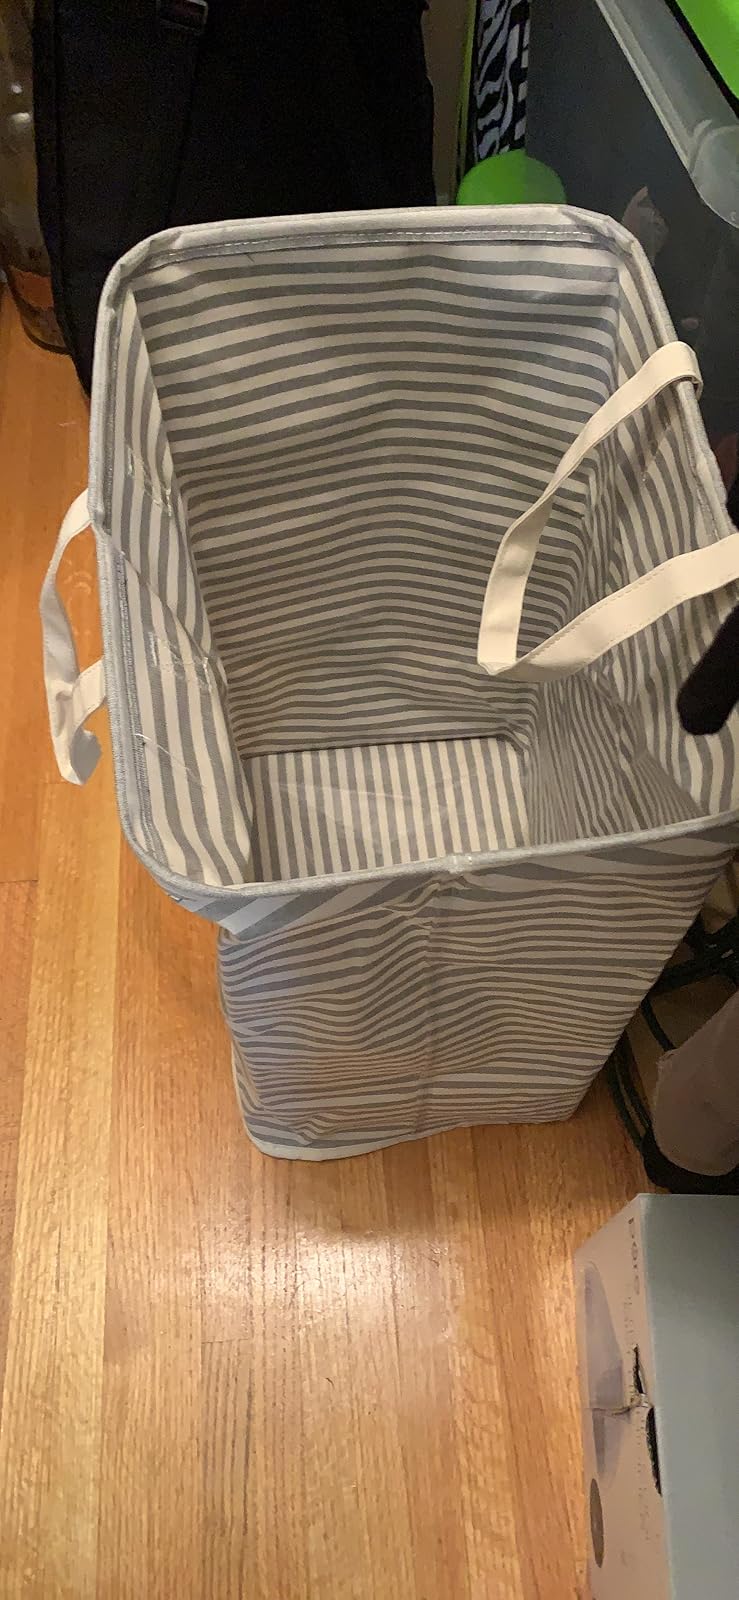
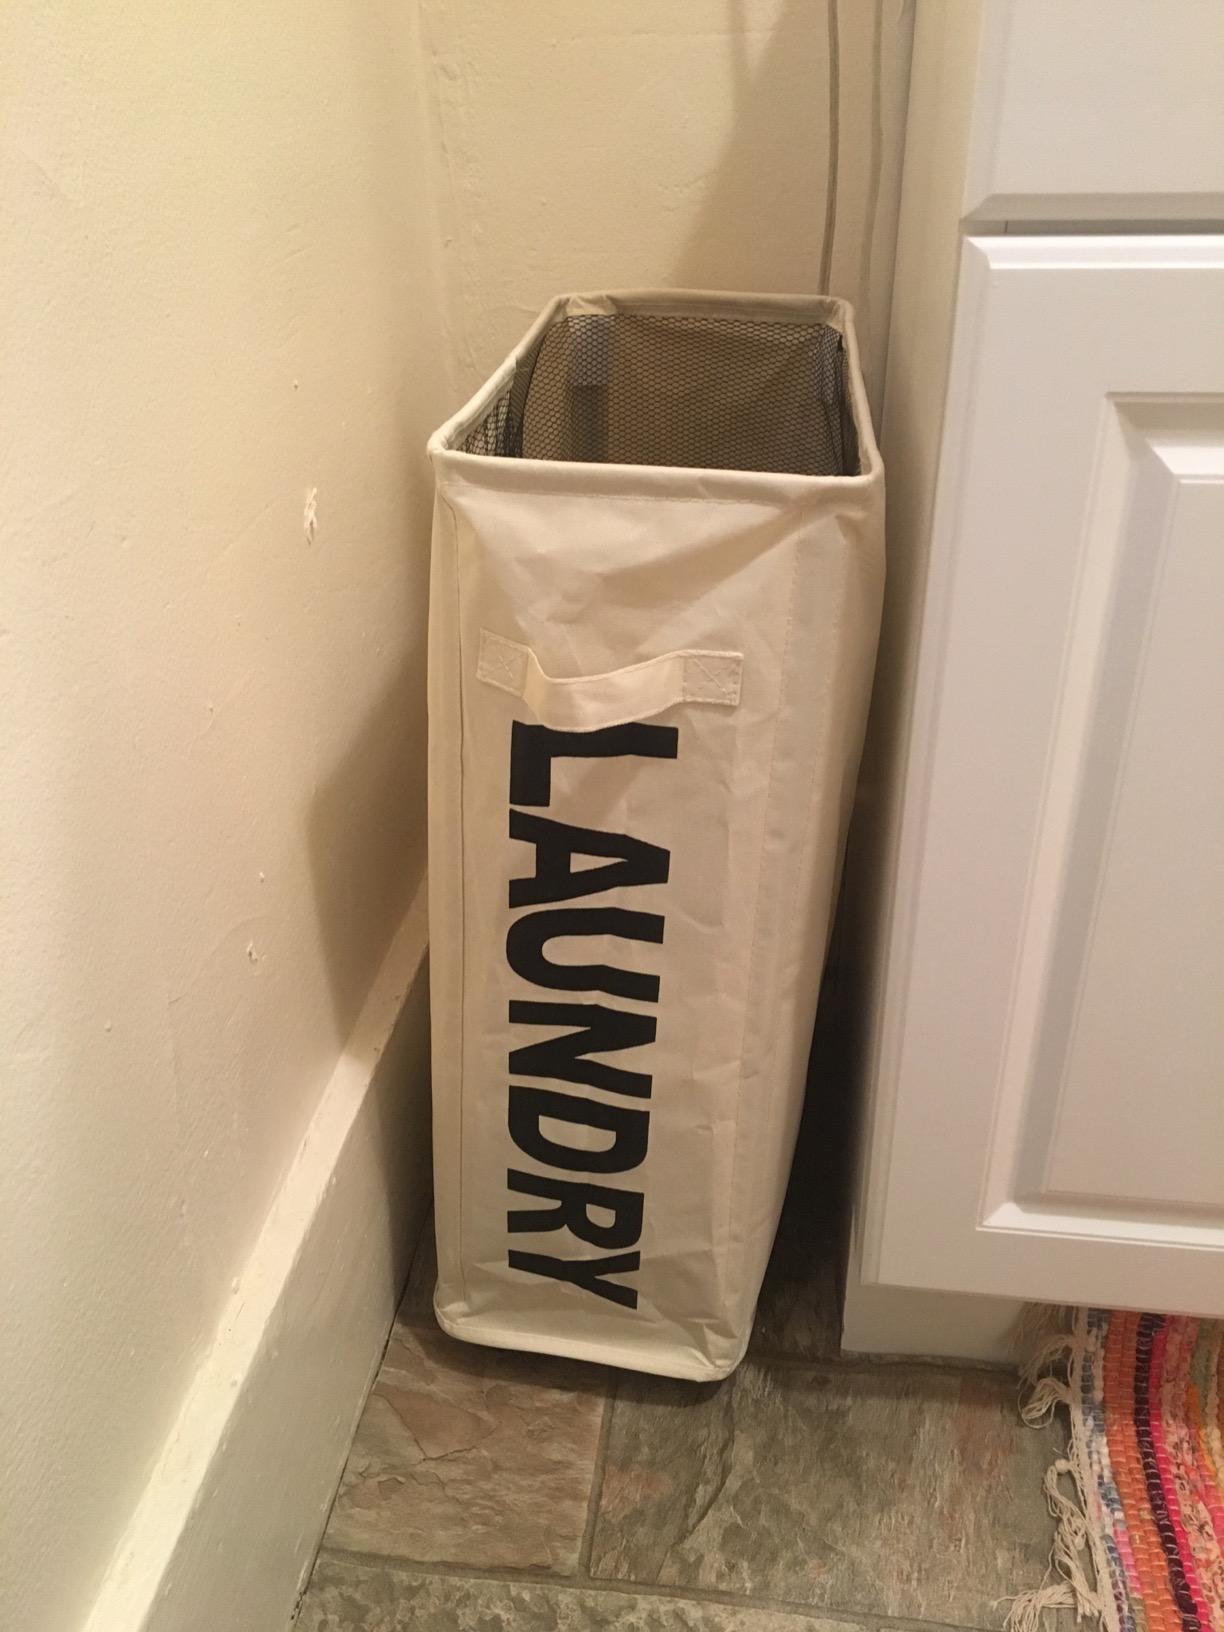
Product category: items_hamper
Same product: no